Calipers

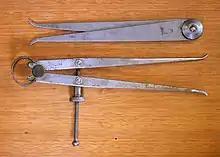
Two inside calipers

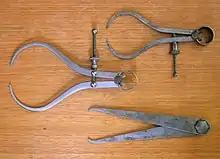
Three outside calipers

The same observations and technique apply to this type of caliper, as for the inside caliper. With some understanding of their limitations and usage, these instruments can provide a high degree of accuracy and repeatability. They are especially useful when measuring over very large distances; consider if the calipers are used to measure a large-diameter pipe. A vernier caliper does not have the depth capacity to straddle this large diameter and at the same time reach the outermost points of the pipe's diameter. They are made from high-carbon steel.